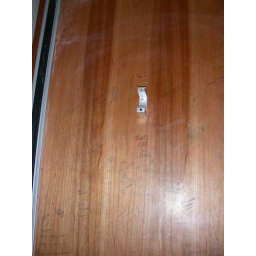
bathroom door graffiti in the British Museum